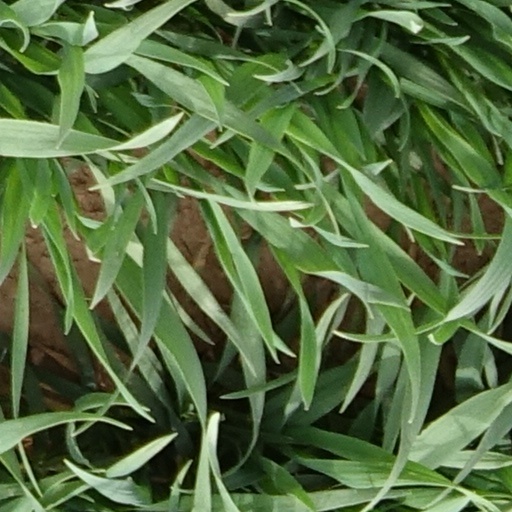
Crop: wheat